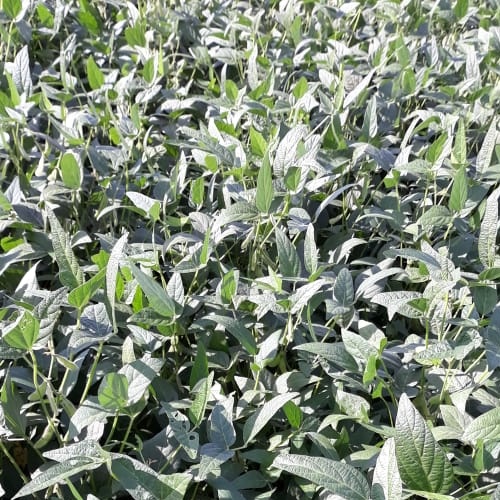
Label: Diabrotica_speciosa